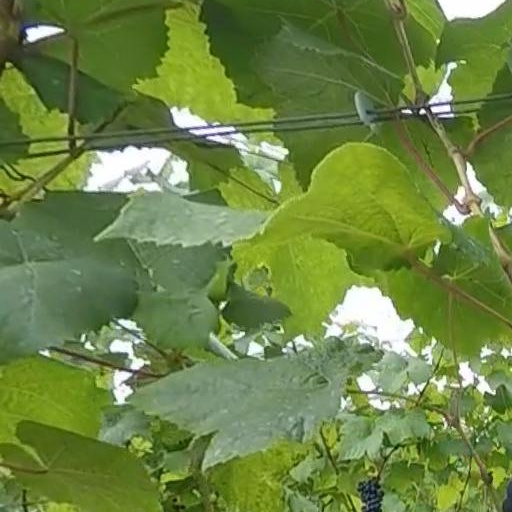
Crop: grape